Bosberg

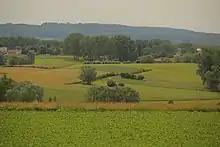

The Bosberg (English: "Forest Hill") is a hill in the Pajottenland in Belgium with its top located on the border of East Flanders and Flemish Brabant. The road leading to the top is surfaced in concrete in the lower parts and cobbled in the steep upper parts of the hill. The hill is almost completely forested with the Raspaillebos natural reserve.